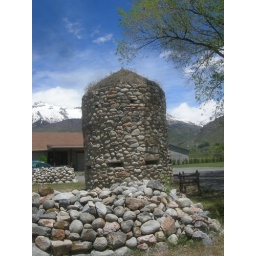
This stone tower was built for defense against Indians by John Rowe Moyle in 1866.